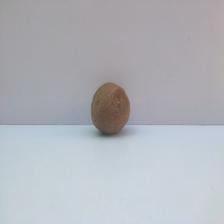
Size: Spoiled